British occupation of Manila

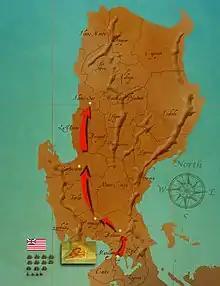

On 5 October 1762 (4 October local calendar), the night before the fall of the walled city of Manila, the Spanish military persuaded Rojo to summon a council of war. Several times the Archbishop wished to capitulate, but was prevented. That same day with very heavy battery fire, the British had successfully breached the walls of the bastion of San Diego. The British had emptied the water in the ditch, dismounted the cannons of that bastion and the two adjoining bastions, San Andes and San Eugeno. In addition they set fire to parts of the town, and drove the Spanish forces from the walls. At dawn of 6 October, British forces attacked the breach and took the fortifications, meeting little resistance.